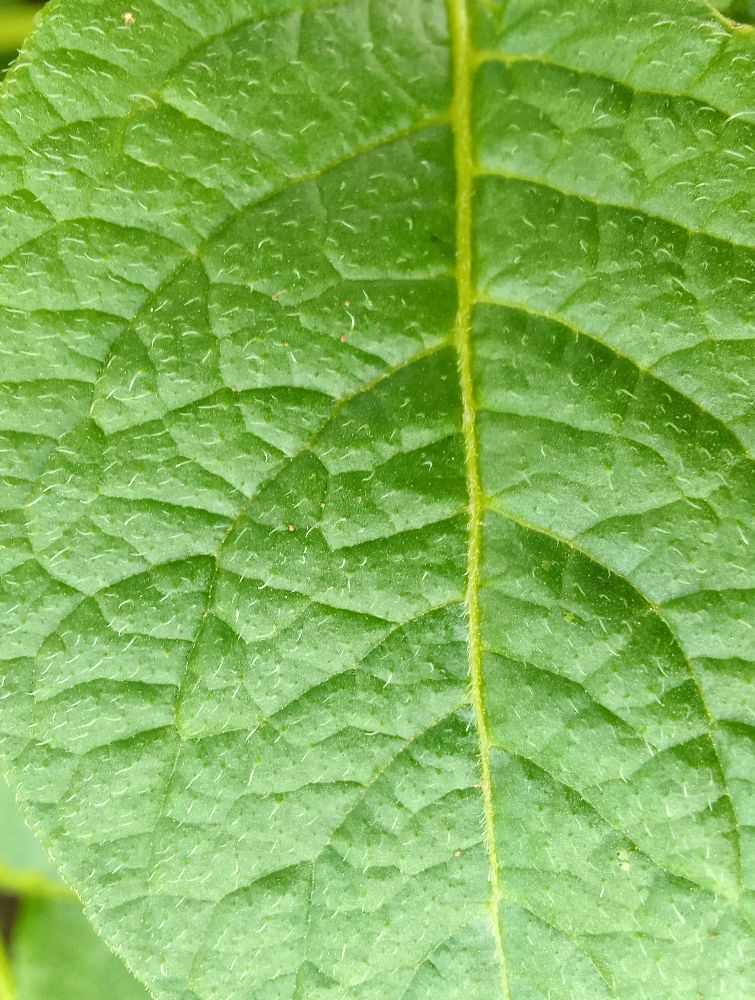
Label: Healthy